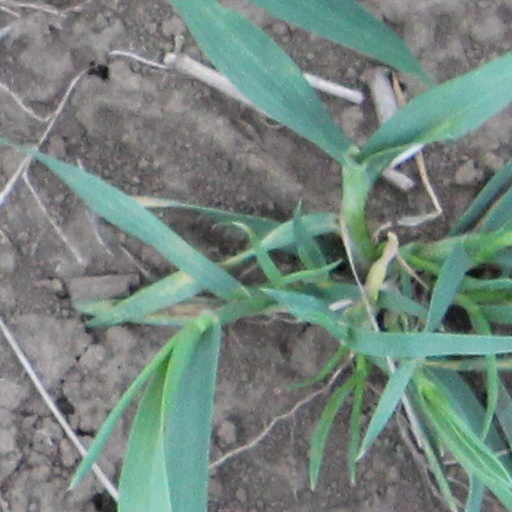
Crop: wheat